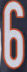
Number: 6